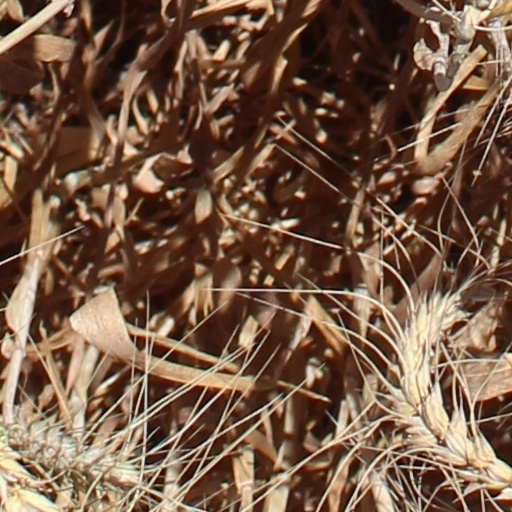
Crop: wheat